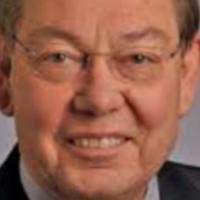
Age group: age 66-80